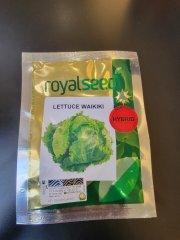
Mandhari ya mbugani; wingu ni la bluu Sana. Kuna miti miwili ambayo inaonekana kuwa kwenye eneo hilo, nyasi nyingine zimekauka nyingine bado. Kuna njia ambayo huonyesha kuwa watu na magari, hupita kuelekea  eneo jingine.